Bishop Rock

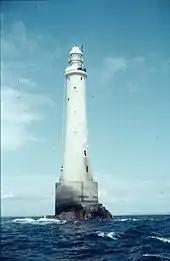
Bishop Rock lighthouse as rebuilt by Douglass (photographed in 1966).

Ultimately, Douglass's plan of renovation for the lighthouse would amount to a near complete rebuilding: it involved fully encasing Walker's tower within new external courses of granite, then removing the old lantern storey and existing internal floors before increasing the strengthened tower's height by a further . At the same time, he sought to diminish the impact of waves upon the tower by making the base section cylindrical, rather than conical. The work began in 1883 under the supervision of Sir James's eldest surviving son, William Tregarthen Douglass; use was made of construction equipment which had become available following completion of the new Eddystone lighthouse (which had also been designed by Douglass) the previous year. The stones were cut and dressed off site, to precise dimensions, before being conveyed to the rock by steamer and then individually winched ashore. It took until 1886 for the time-consuming work of integrating the new stonework with the old to be completed, up to the height of the existing structure. Thereafter things moved more swiftly and the tower as a whole was finished in 1887.